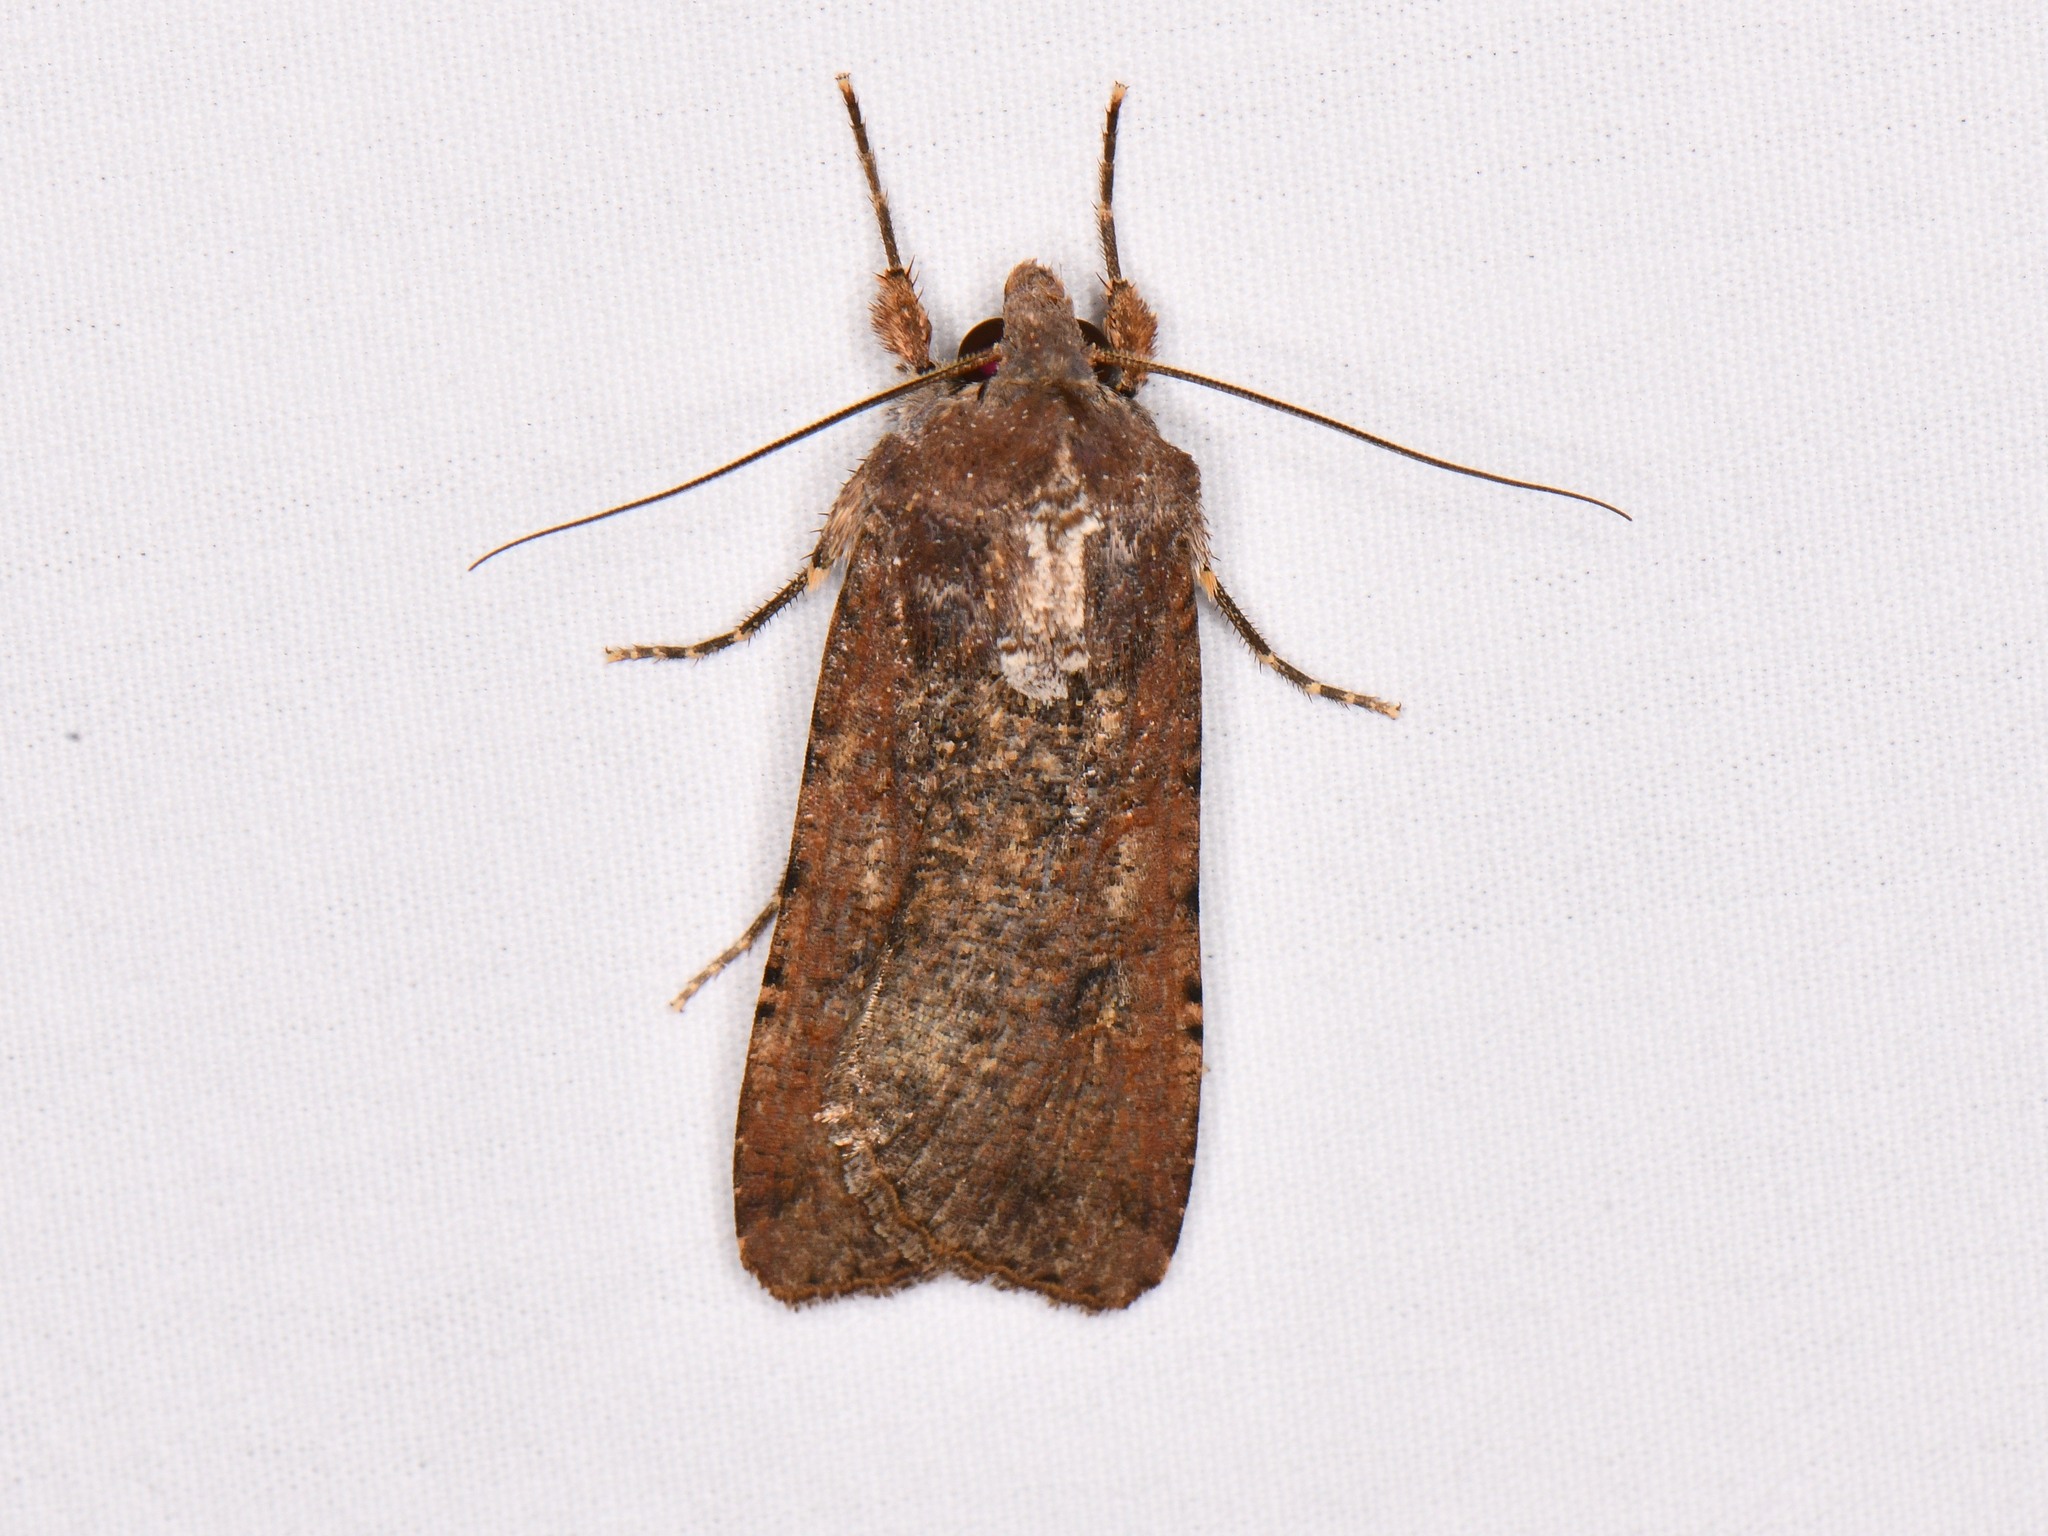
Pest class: cutworms